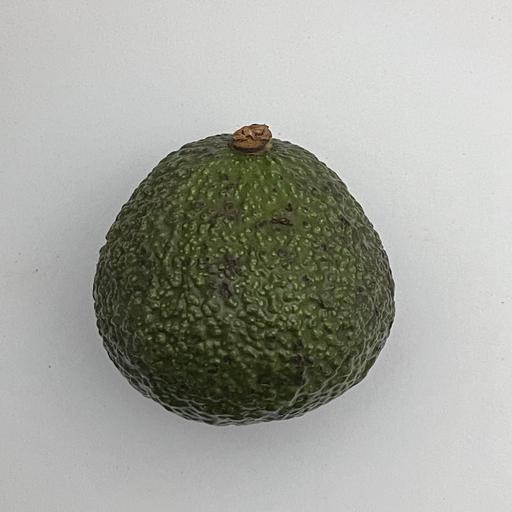
Crop type: Avocado